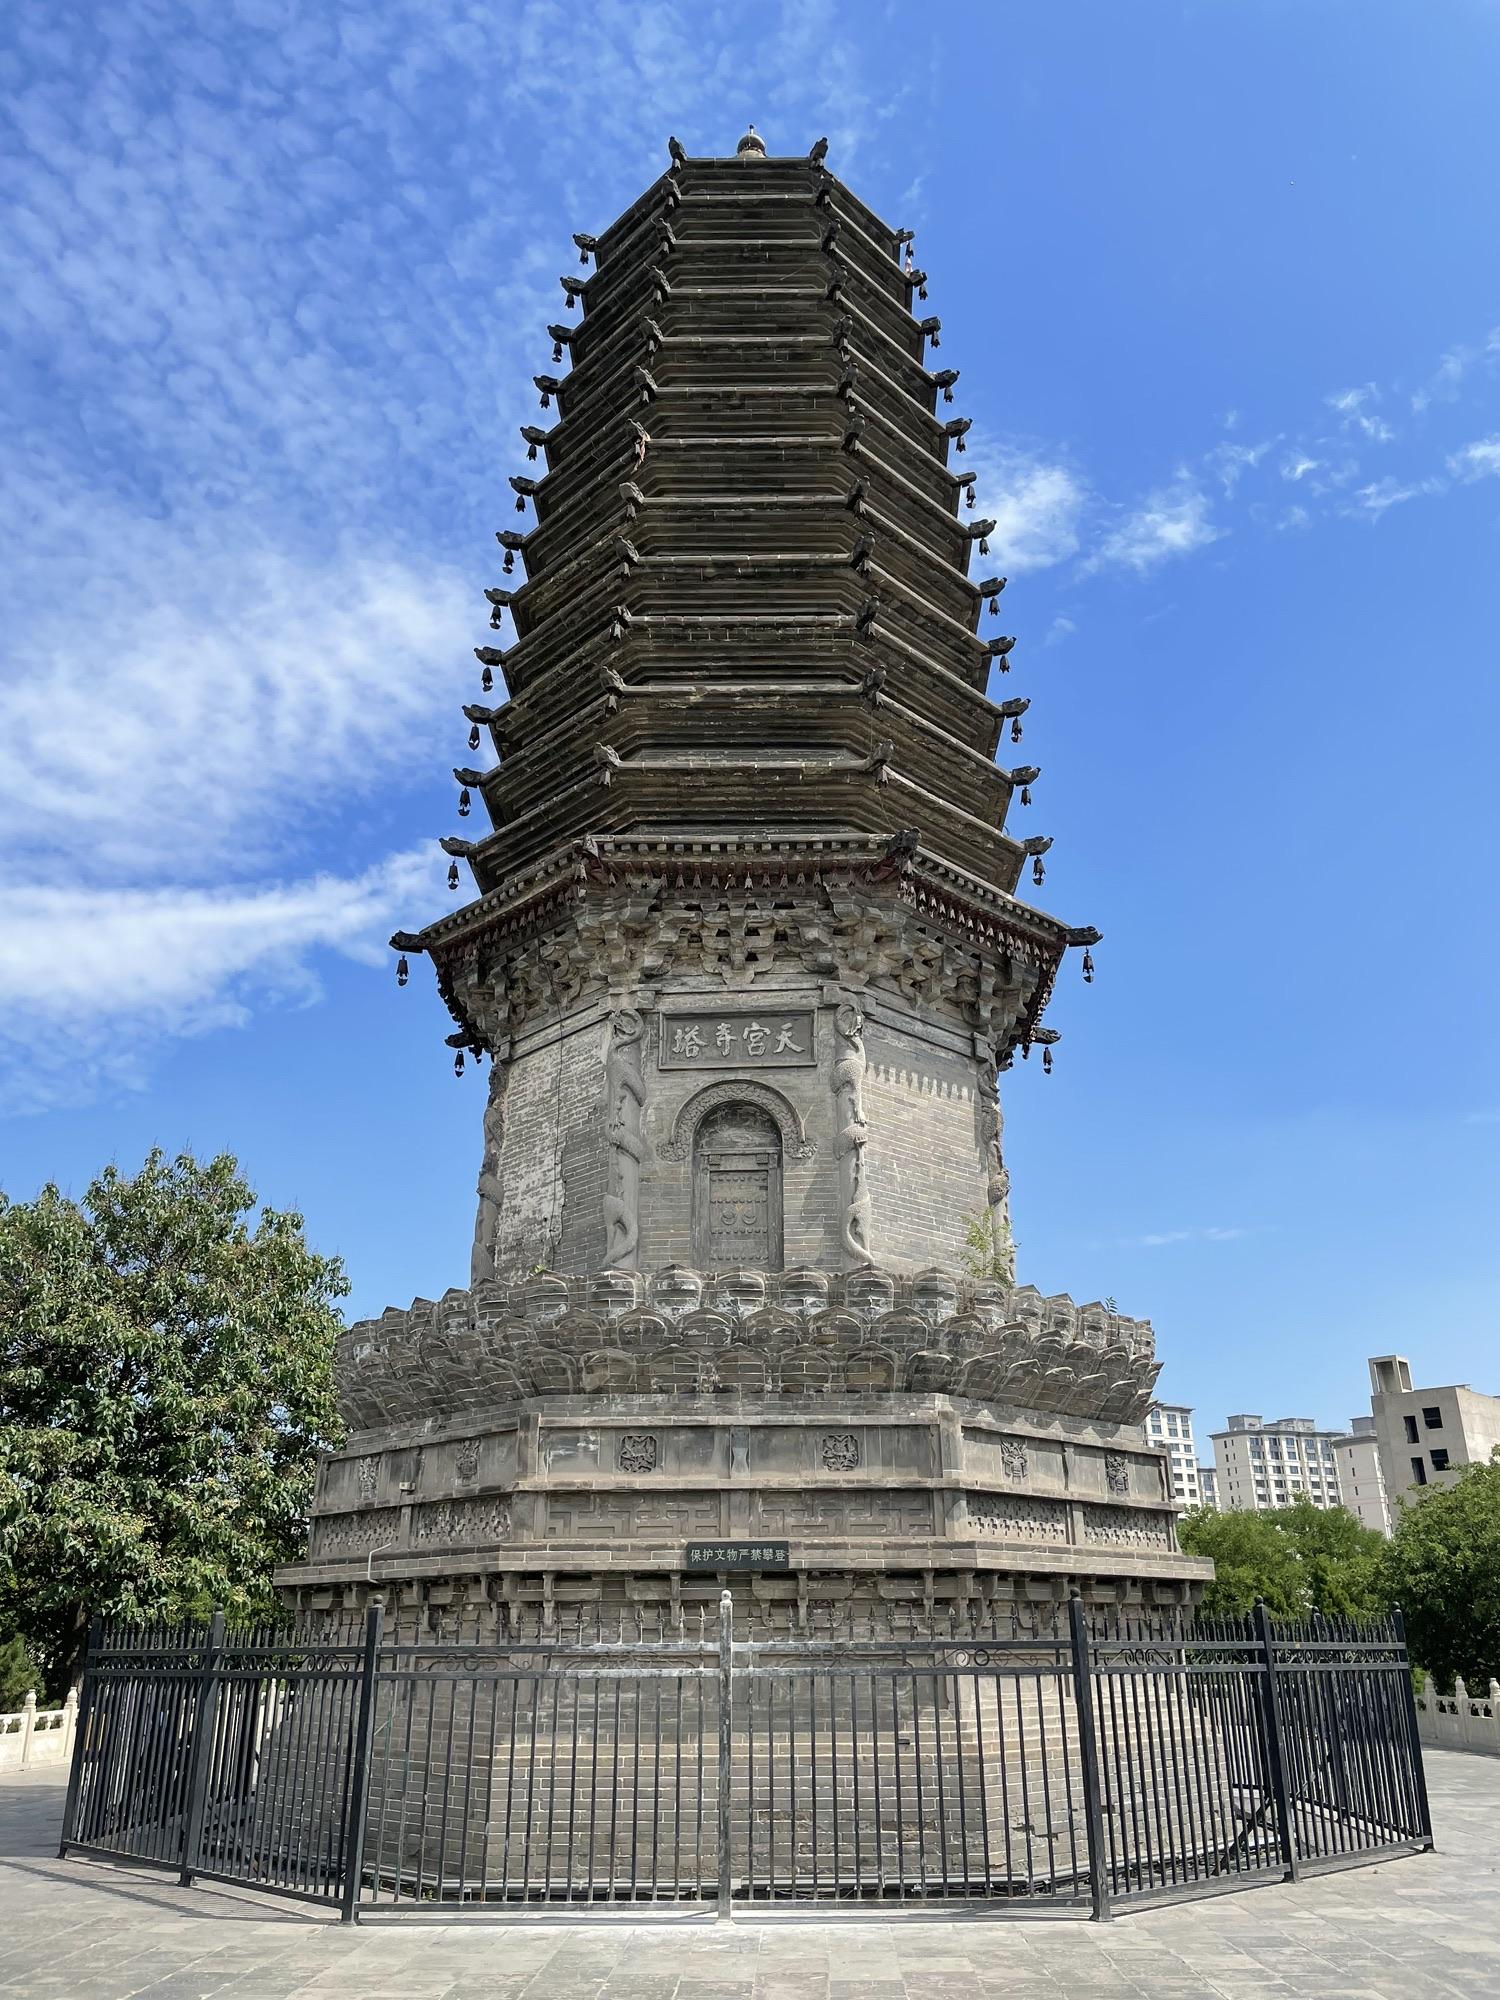
地标名称：天宫寺塔
所在城市：唐山市·丰润区